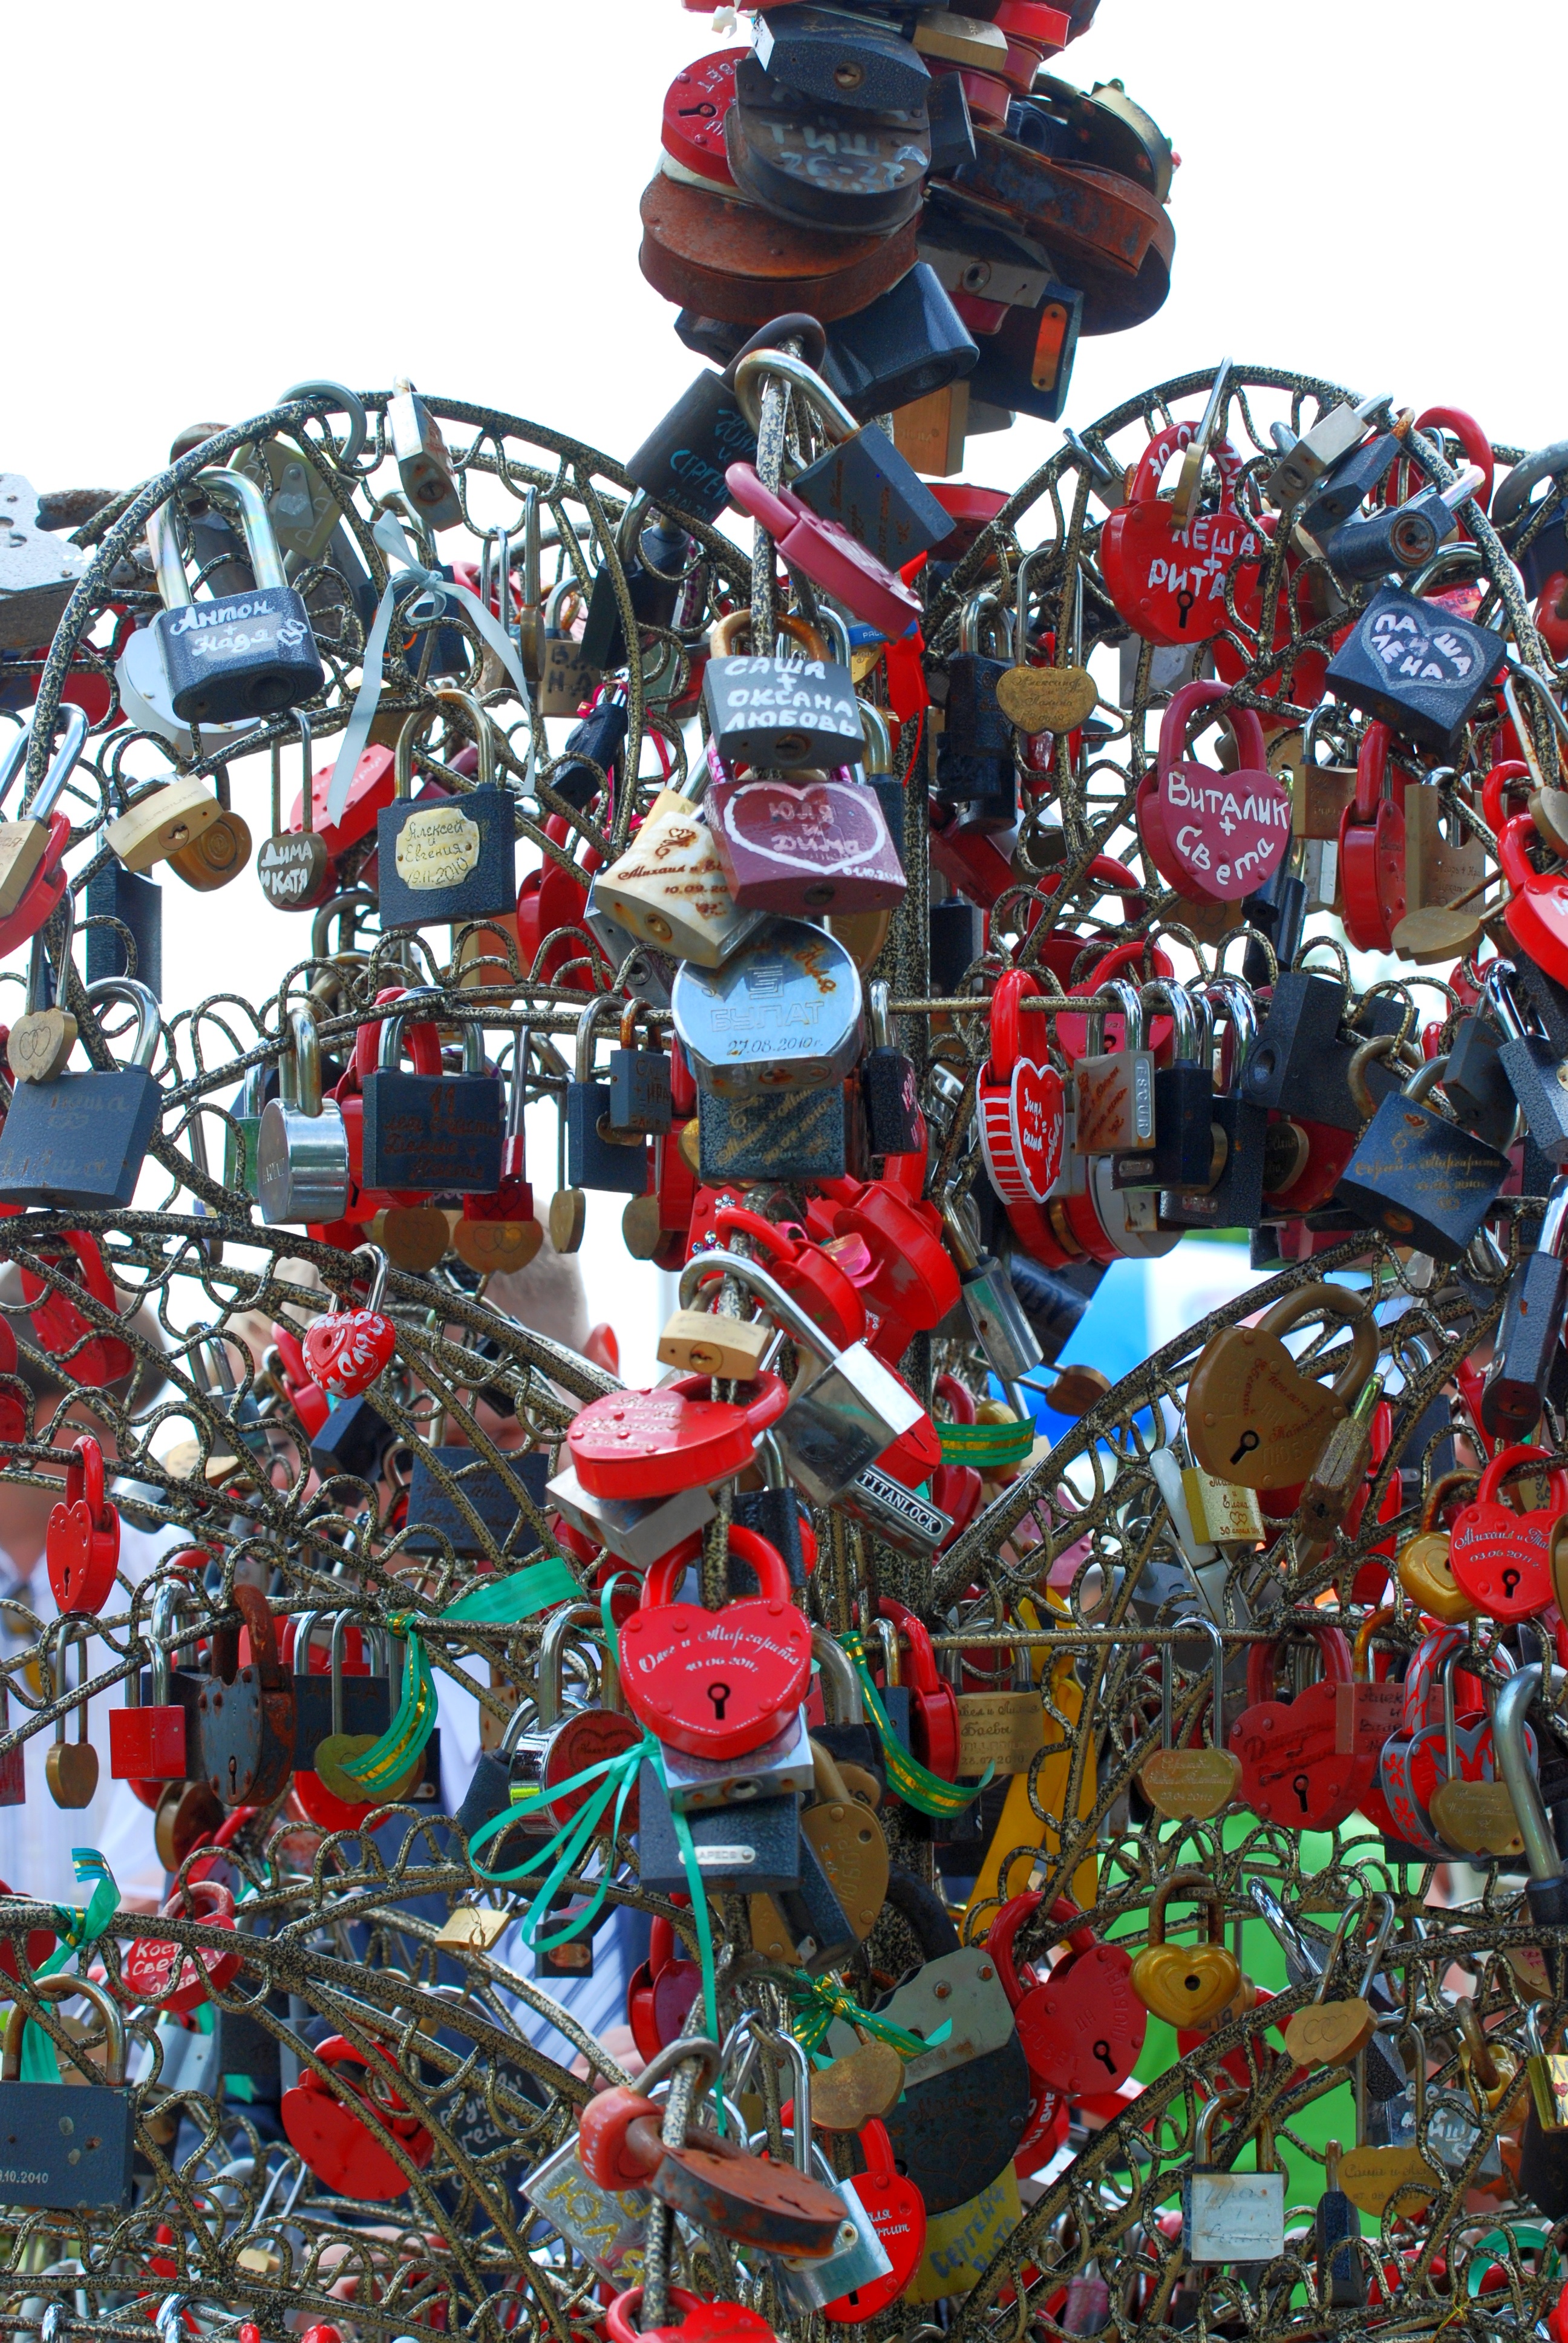
city, nikon, toy, nikkor, russia, d80, 70300mm, scrap, nikond80, 70300mmf4556gvr, yaroslavl